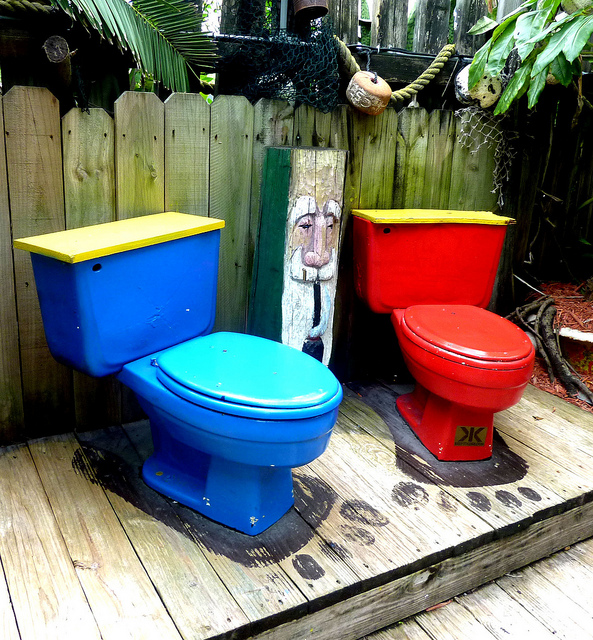
user: Given an image and a question. Answer the question in a short answer. Question: If you combined the two colors of the toilets it would create which color? Short Answer:
assistant: purple